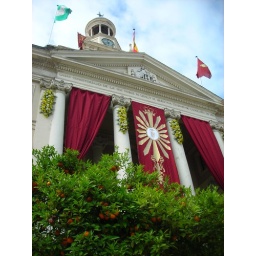
The town hall. Make sure to take note of the orange trees in the foreground. They're everywhere.